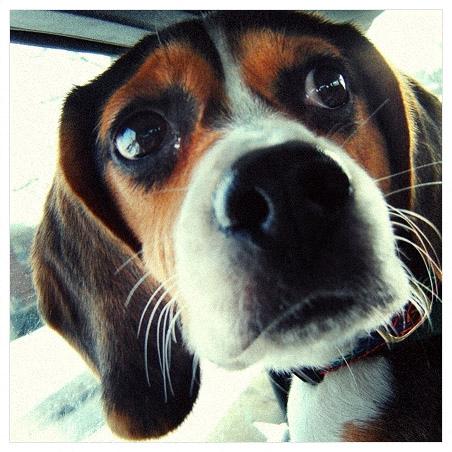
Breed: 276-n000113-beagle